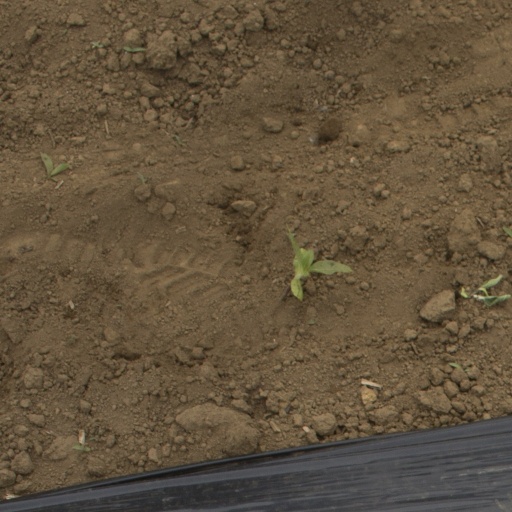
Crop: Jerusalem artichoke